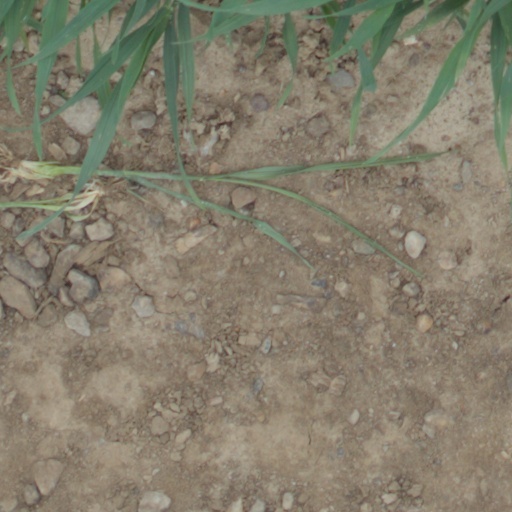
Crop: wheat